Isabella of Aragon, Queen of Portugal

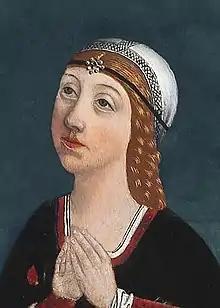

The war ended in 1479 with the Treaty of Alcáçovas. Among the terms were the provision that Princess Isabella would marry the grandson of Afonso V, Afonso, who was five years younger than the princess. The treaty also provided that Ferdinand and Isabella would pay a large dowry for their daughter and that the princess would reside in Portugal as a guarantee that her parents would abide by the treaty terms. In 1480, Prince Afonso went to live in the town of Moura with his maternal grandmother Beatrice, Duchess of Viseu, and was joined in the early months of the following year by his future wife, the ten-year-old Isabella. She spent three years in Portugal before returning home.